Rehoboam

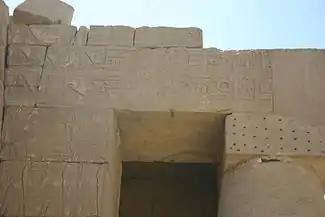
The Bubastite Portal at Karnak, showing cartouches of Sheshonq I mentioning the invasion from the Egyptian perspective.

The ten northern tribes assembled at Shechem to proclaim Rehoboam King of Israel. At the assembly, the tribes requested certain reforms in the policy followed by Rehoboam's father, Solomon. The reforms requested would materially reduce the royal exchequer and hence its power to continue the magnificence of Solomon's court. The older men counselled Rehoboam at least to speak to the people in a civil manner (it is not clear whether they counselled him to accept the demands). However, the new king sought the advice from the young men with which he had grown up, who advised the king to show no weakness to the people, and to tax them even more, which Rehoboam did.